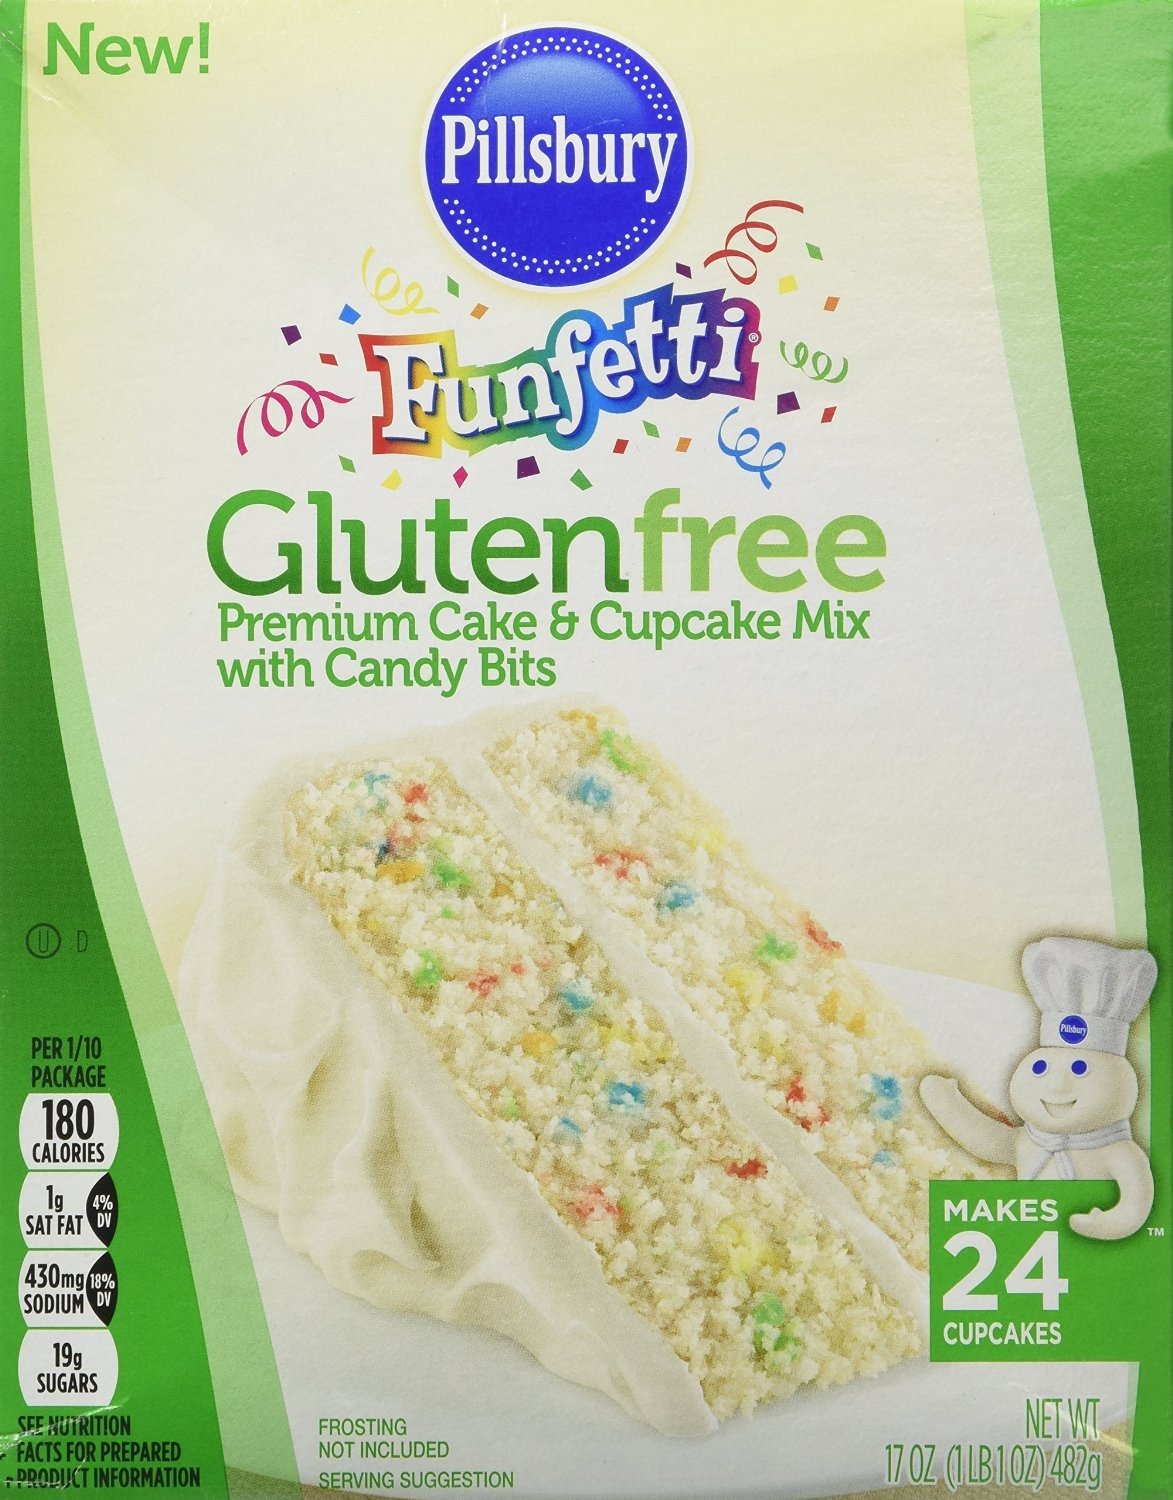
Item Name: Pillsbury Funfetti Gluten Free Cake and Cupcake Mix (Bundle of 2)
Bullet Point 1: Pillsbury Funfetti Gluten Free Premium Cake & Cupcake Mix with candy bits
Bullet Point 2: Pillsbury Funfetti Vanilla Frosting with candy bits
Bullet Point 3: Cake mix makes 24 cupcakes, 1-13x9, or 2-8" rounds
Bullet Point 4: Need water, oil and eggs to make the cake mix
Bullet Point 5: Gluten free
Product Description: Gluten free cake and cupcake mix Liven up the festivities with bright, playful colors with a cake made with Pillsbury Funfetti Gluten Free Cake & Cupcake Mix. Pillsbury Funfetti Gluten Free Cake and Cupcake Mix (Bundle of 2) Ingredients Rice Flour, Sugar, Potato Starch, Candy Bits (Sugar, Vegetable Oil [Palm And Palm Kernel], Modified Corn Starch, Confectioner's Glaze, Soy Lecithin, Yellow 5, Red 40, Blue 1, Yellow 6), Leavening (Baking Soda, Calcium Phosphate, Sodium Aluminum Phosphate), Pea Fiber, Cellulose, Tapioca Starch, Contains 2% Or Less Of: Canola Oil, Salt, Propylene Glycol Esters Of Fatty Acids, Mono And Diglycerides, Xanthan Gum, Cellulose Gum, Natural And Artificial Flavor, Sodium Stearoyl Lactylate, Soy Lecithin, Whey, Sodium Caseinate , Palm Kernel Oil, Citric Acid And BHT (Antioxidants). Product Information Gluten Free Kosher Dairy Allergens CONTAINS SOYBEANS AND MILK. MAY CONTAIN EGG INGREDIENTS. Contains a Bioengineered Food Ingredient Product Disclaimer Product formulation and packaging may change. Please refer to the product label for the most accurate information.
Value: 34.0
Unit: Ounce

Price: 5.22